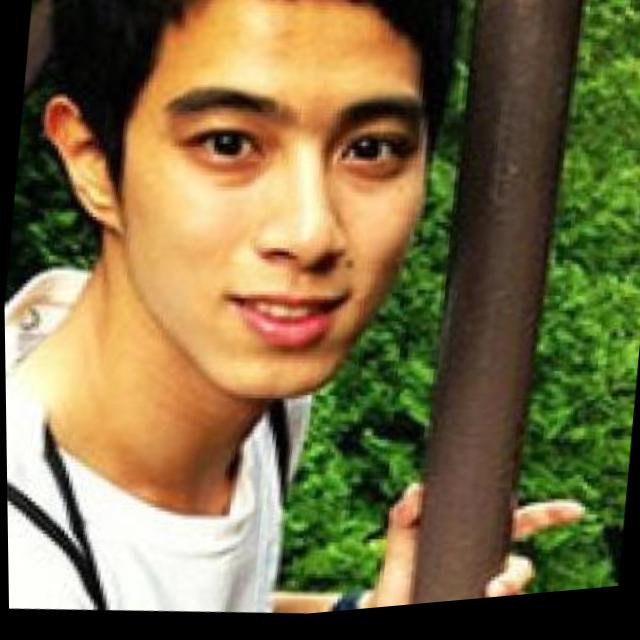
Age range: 13-20